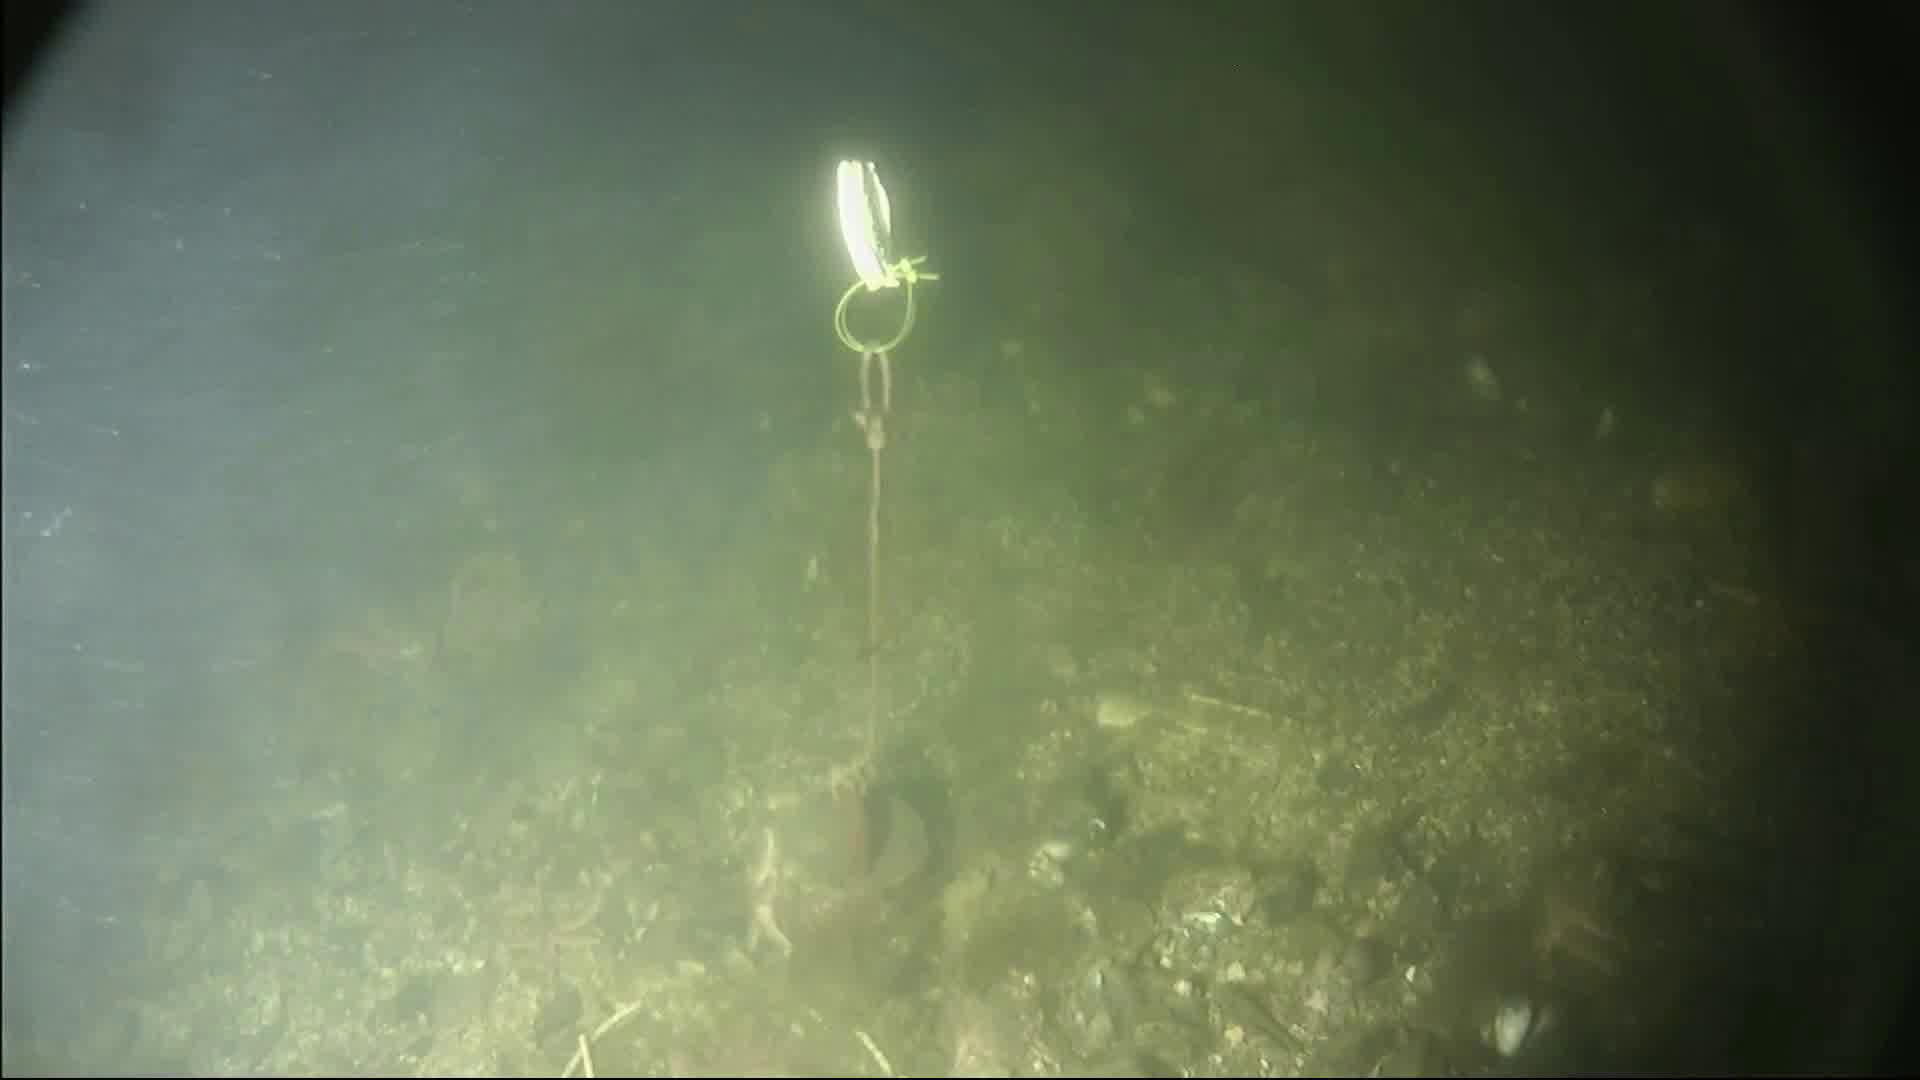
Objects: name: starfish